Summers County, West Virginia

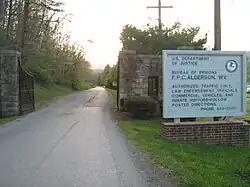
Federal Prison Camp, Alderson

The Federal Bureau of Prisons Federal Prison Camp, Alderson is partly in unincorporated Monroe County and partly in unincorporated Summers County.